Southern Rhodesian military involvement in the Malayan Emergency

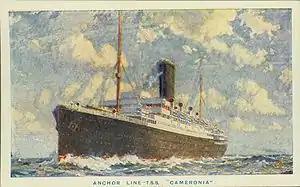
An impressive ocean liner on the high seas, billowing steam as it goes

The Special Air Service (SAS) commando unit was formed by the British Army in 1941, during the North African campaign of the Second World War. Including some Southern Rhodesians in its ranks, it served for the rest of the conflict, also operating in Italy and on the European Western Front. It was disbanded by the British government in October 1945, and reinstituted in 1950 to serve in the Korean War. The situation in Korea had changed by the end of its three-month training period, however, and it was sent to Malaya instead. There it was placed under the command of a British officer, Major Mike Calvert.